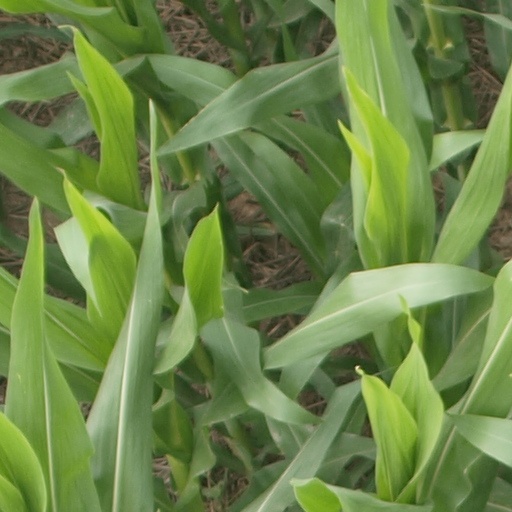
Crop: maize; corn